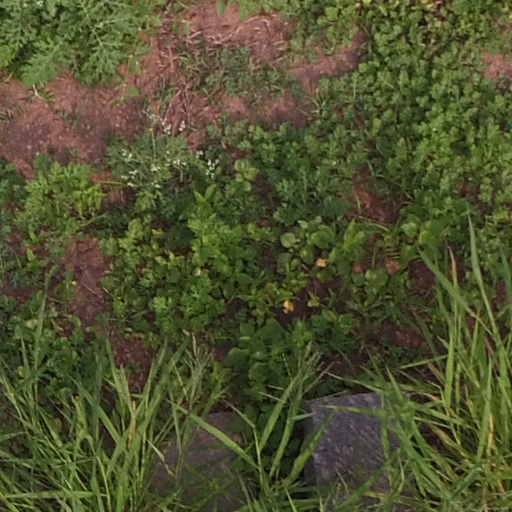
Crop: maize; corn